Płock

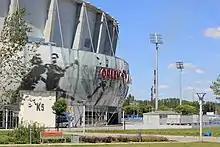
Orlen Arena, home venue of Wisła Płock handball team

Płock is the oldest legislated seat of the Roman Catholic diocese; the Masovian Blessed Virgin Mary Cathedral was built here in the first half of the 12th century and houses the sarcophagi of Polish monarchs. It is one of the five oldest cathedrals in Poland.